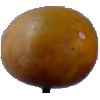
Label: Cucumber Ripe 2